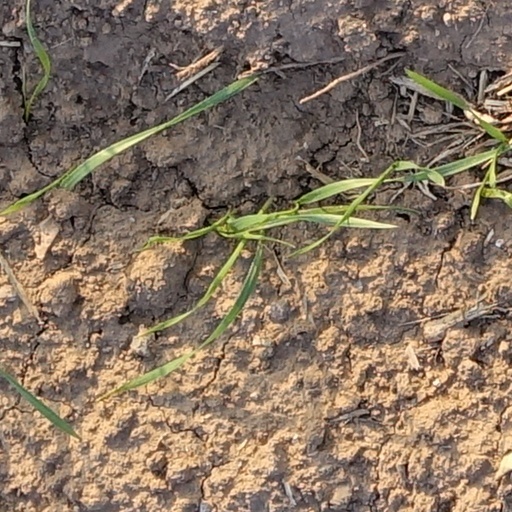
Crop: wheat